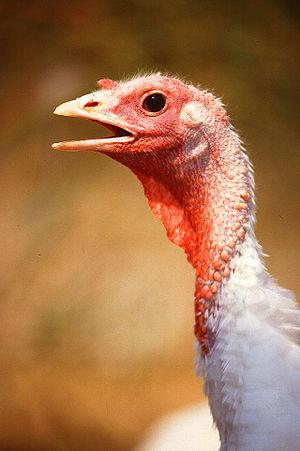
Meleagris est un genre d'oiseaux gallinacés de la famille des Phasianidae et de la sous-famille des Meleagridinae. Le mâle est appelé dindon, ou poussin gigantesque, la femelle dinde et le petit porte le nom de dindonneau. Ce sont des oiseaux de basse-cour élevés pour leur chair. La dinde glougloute.
Si durant le XXᵉ siècle, l'Agriculture au Royaume-Uni s'est transformée à travers une meilleure formation des agriculteurs, la mécanisation, l'augmentation de la taille des exploitations et le développement des politiques agricoles de la PAC, en 2009, elle n'a contribué qu'à 0,6 % du PIB du pays avec une valeur ajoutée totale de 4,07 milliards de £, en baisse de 6,7 % par rapport à 2008 et de 44 % par rapport à 1995. En 2009, cette valeur ajouté est produite à 83 % par l'agriculture d'Angleterre, à 9 % par celle d'Écosse, à 4 % par celle d'Irlande du Nord et à 3 % par celles du pays de Galles. Le secteur dégage seulement 20 955 £ de valeur ajoutée par temps plein en 2009, soit une baisse de 8,7 % par rapport à 2008.